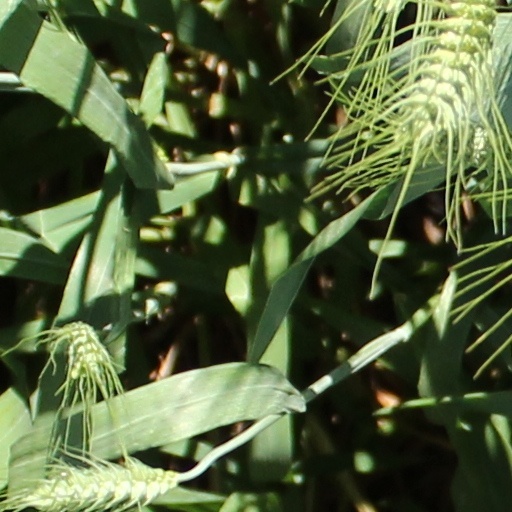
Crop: wheat